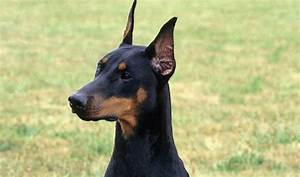
Label: cane